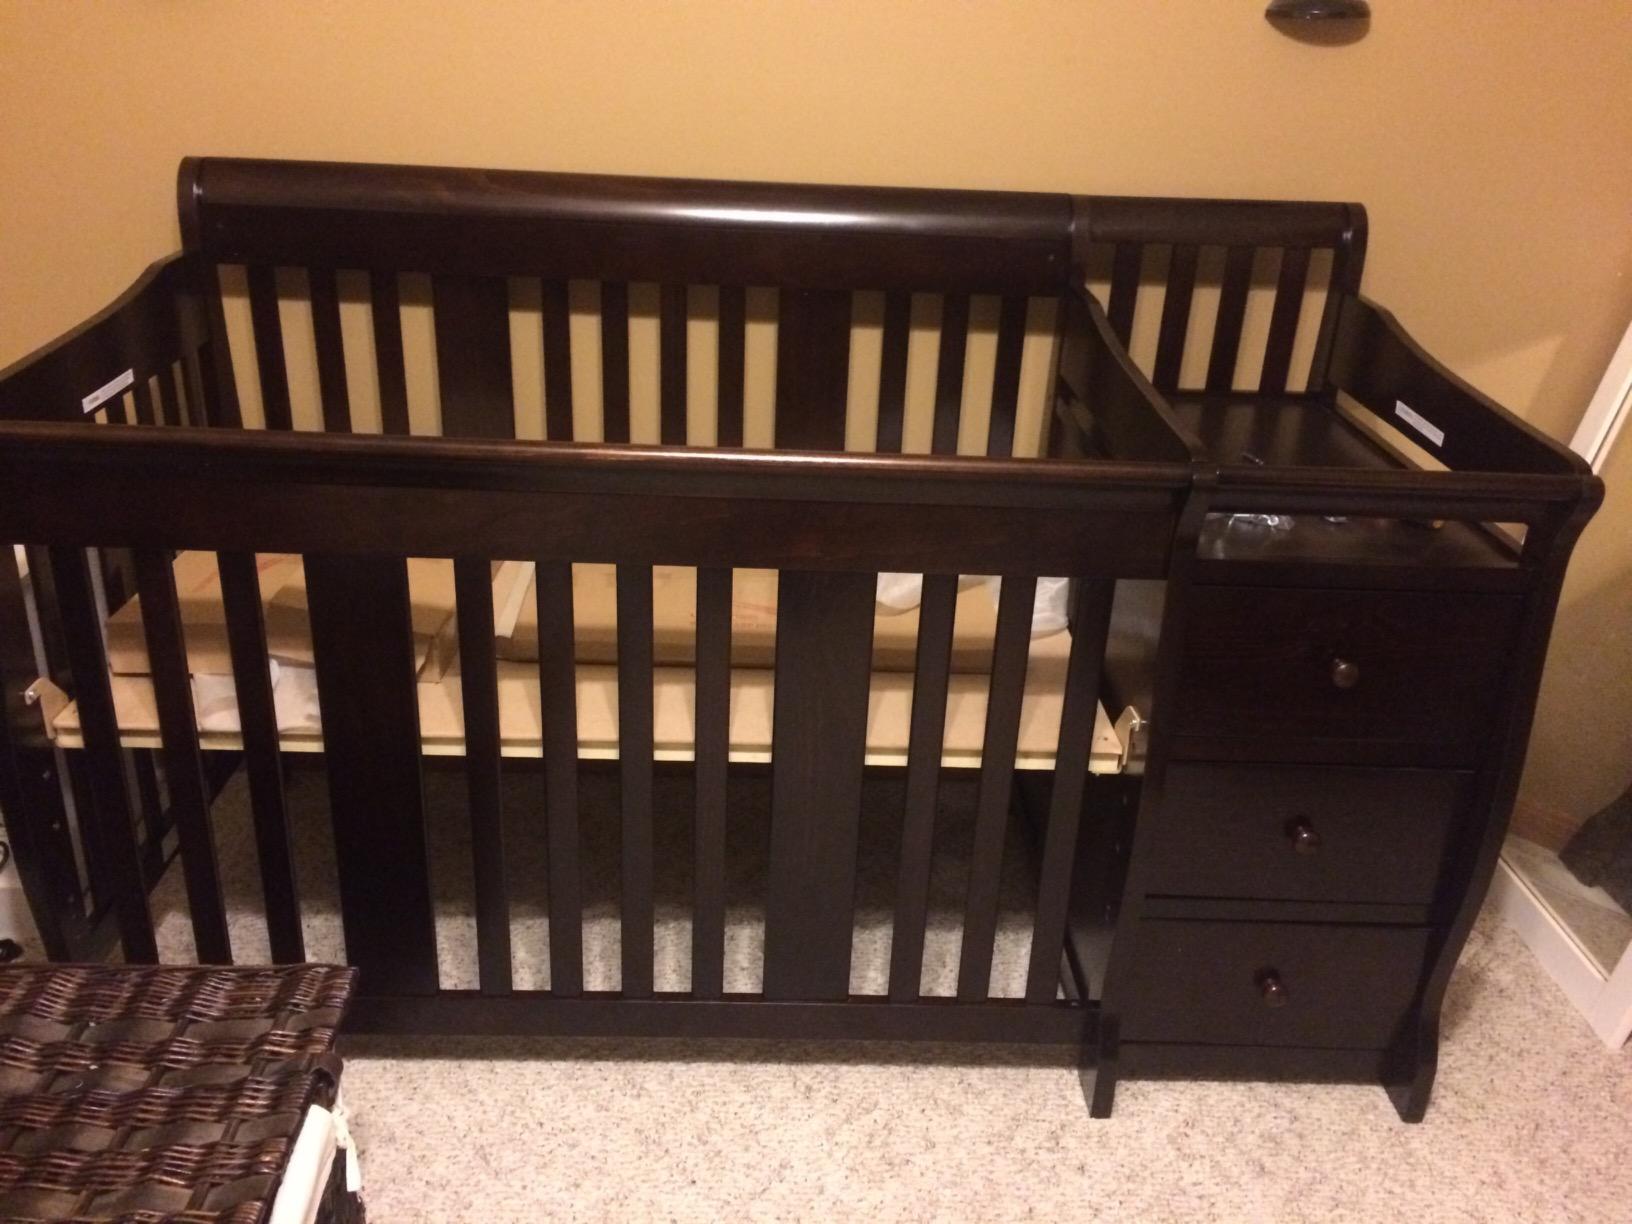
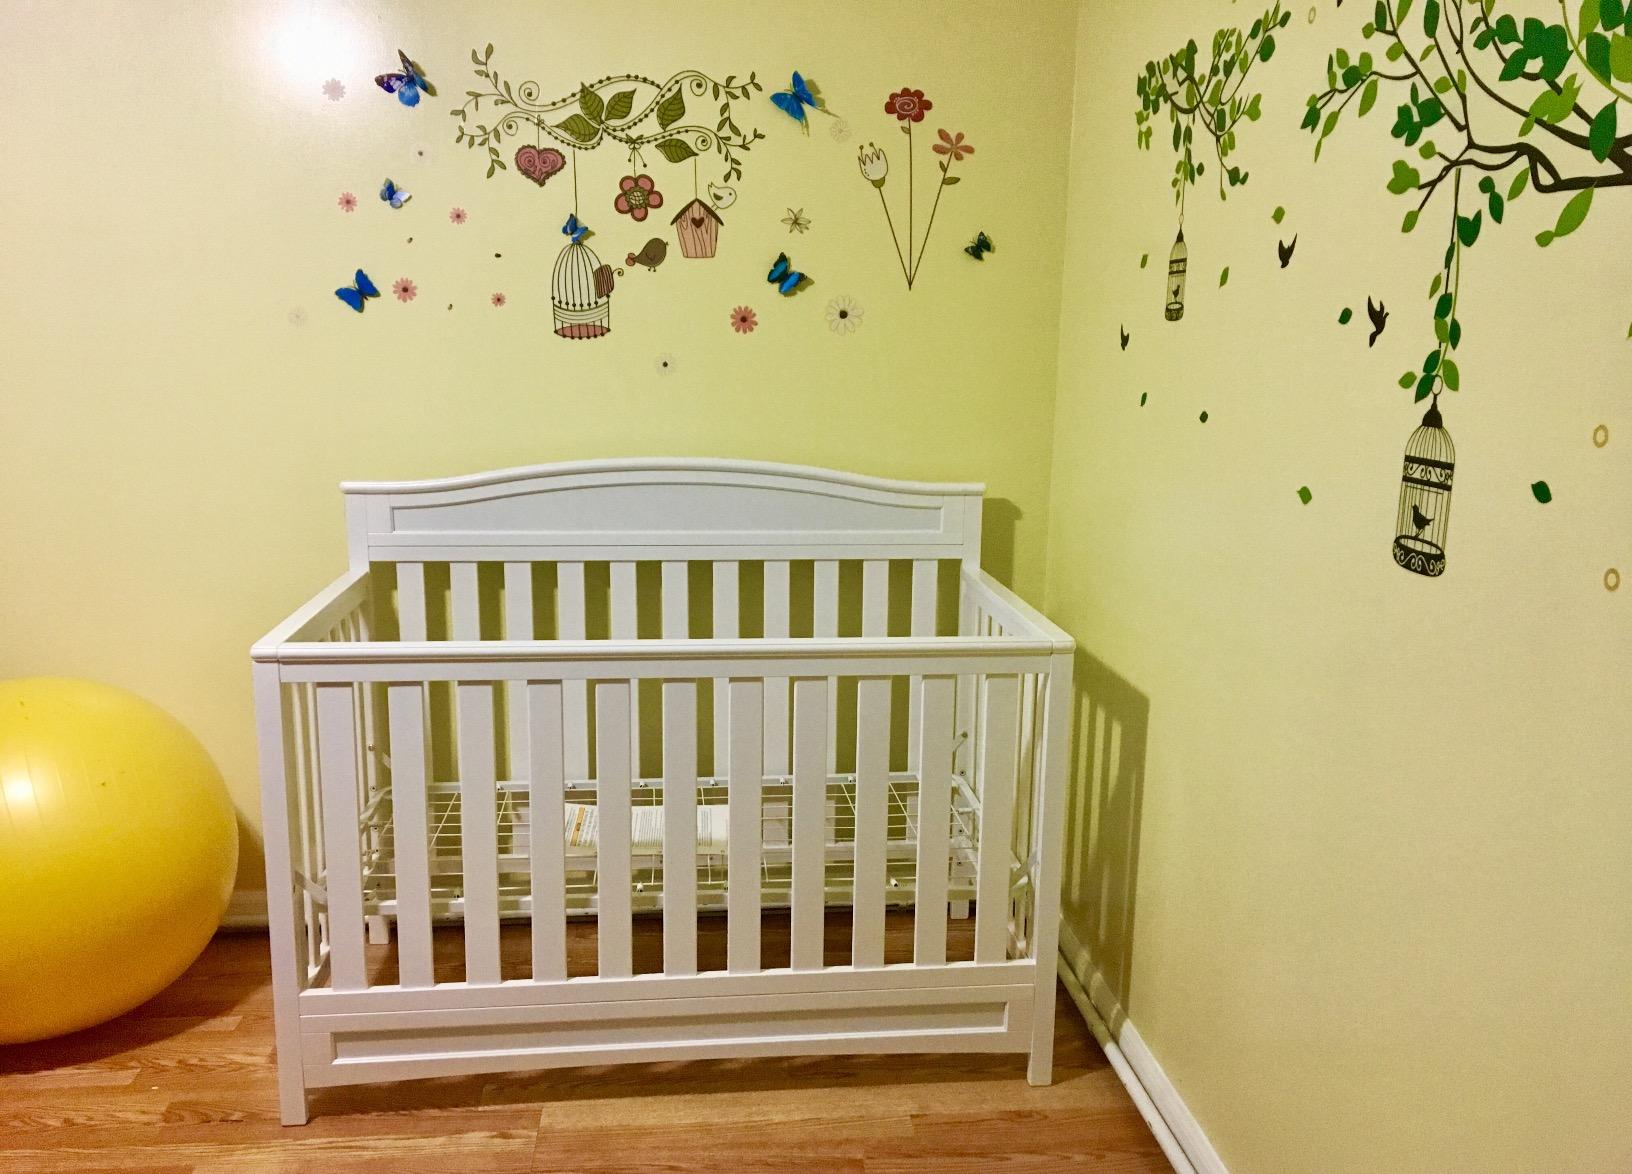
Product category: products_crib
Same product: no